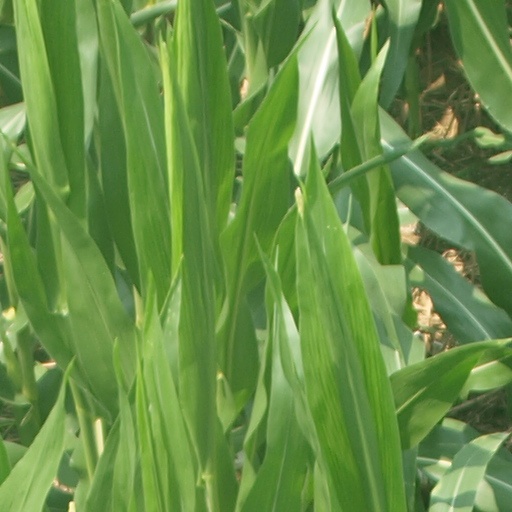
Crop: maize; corn